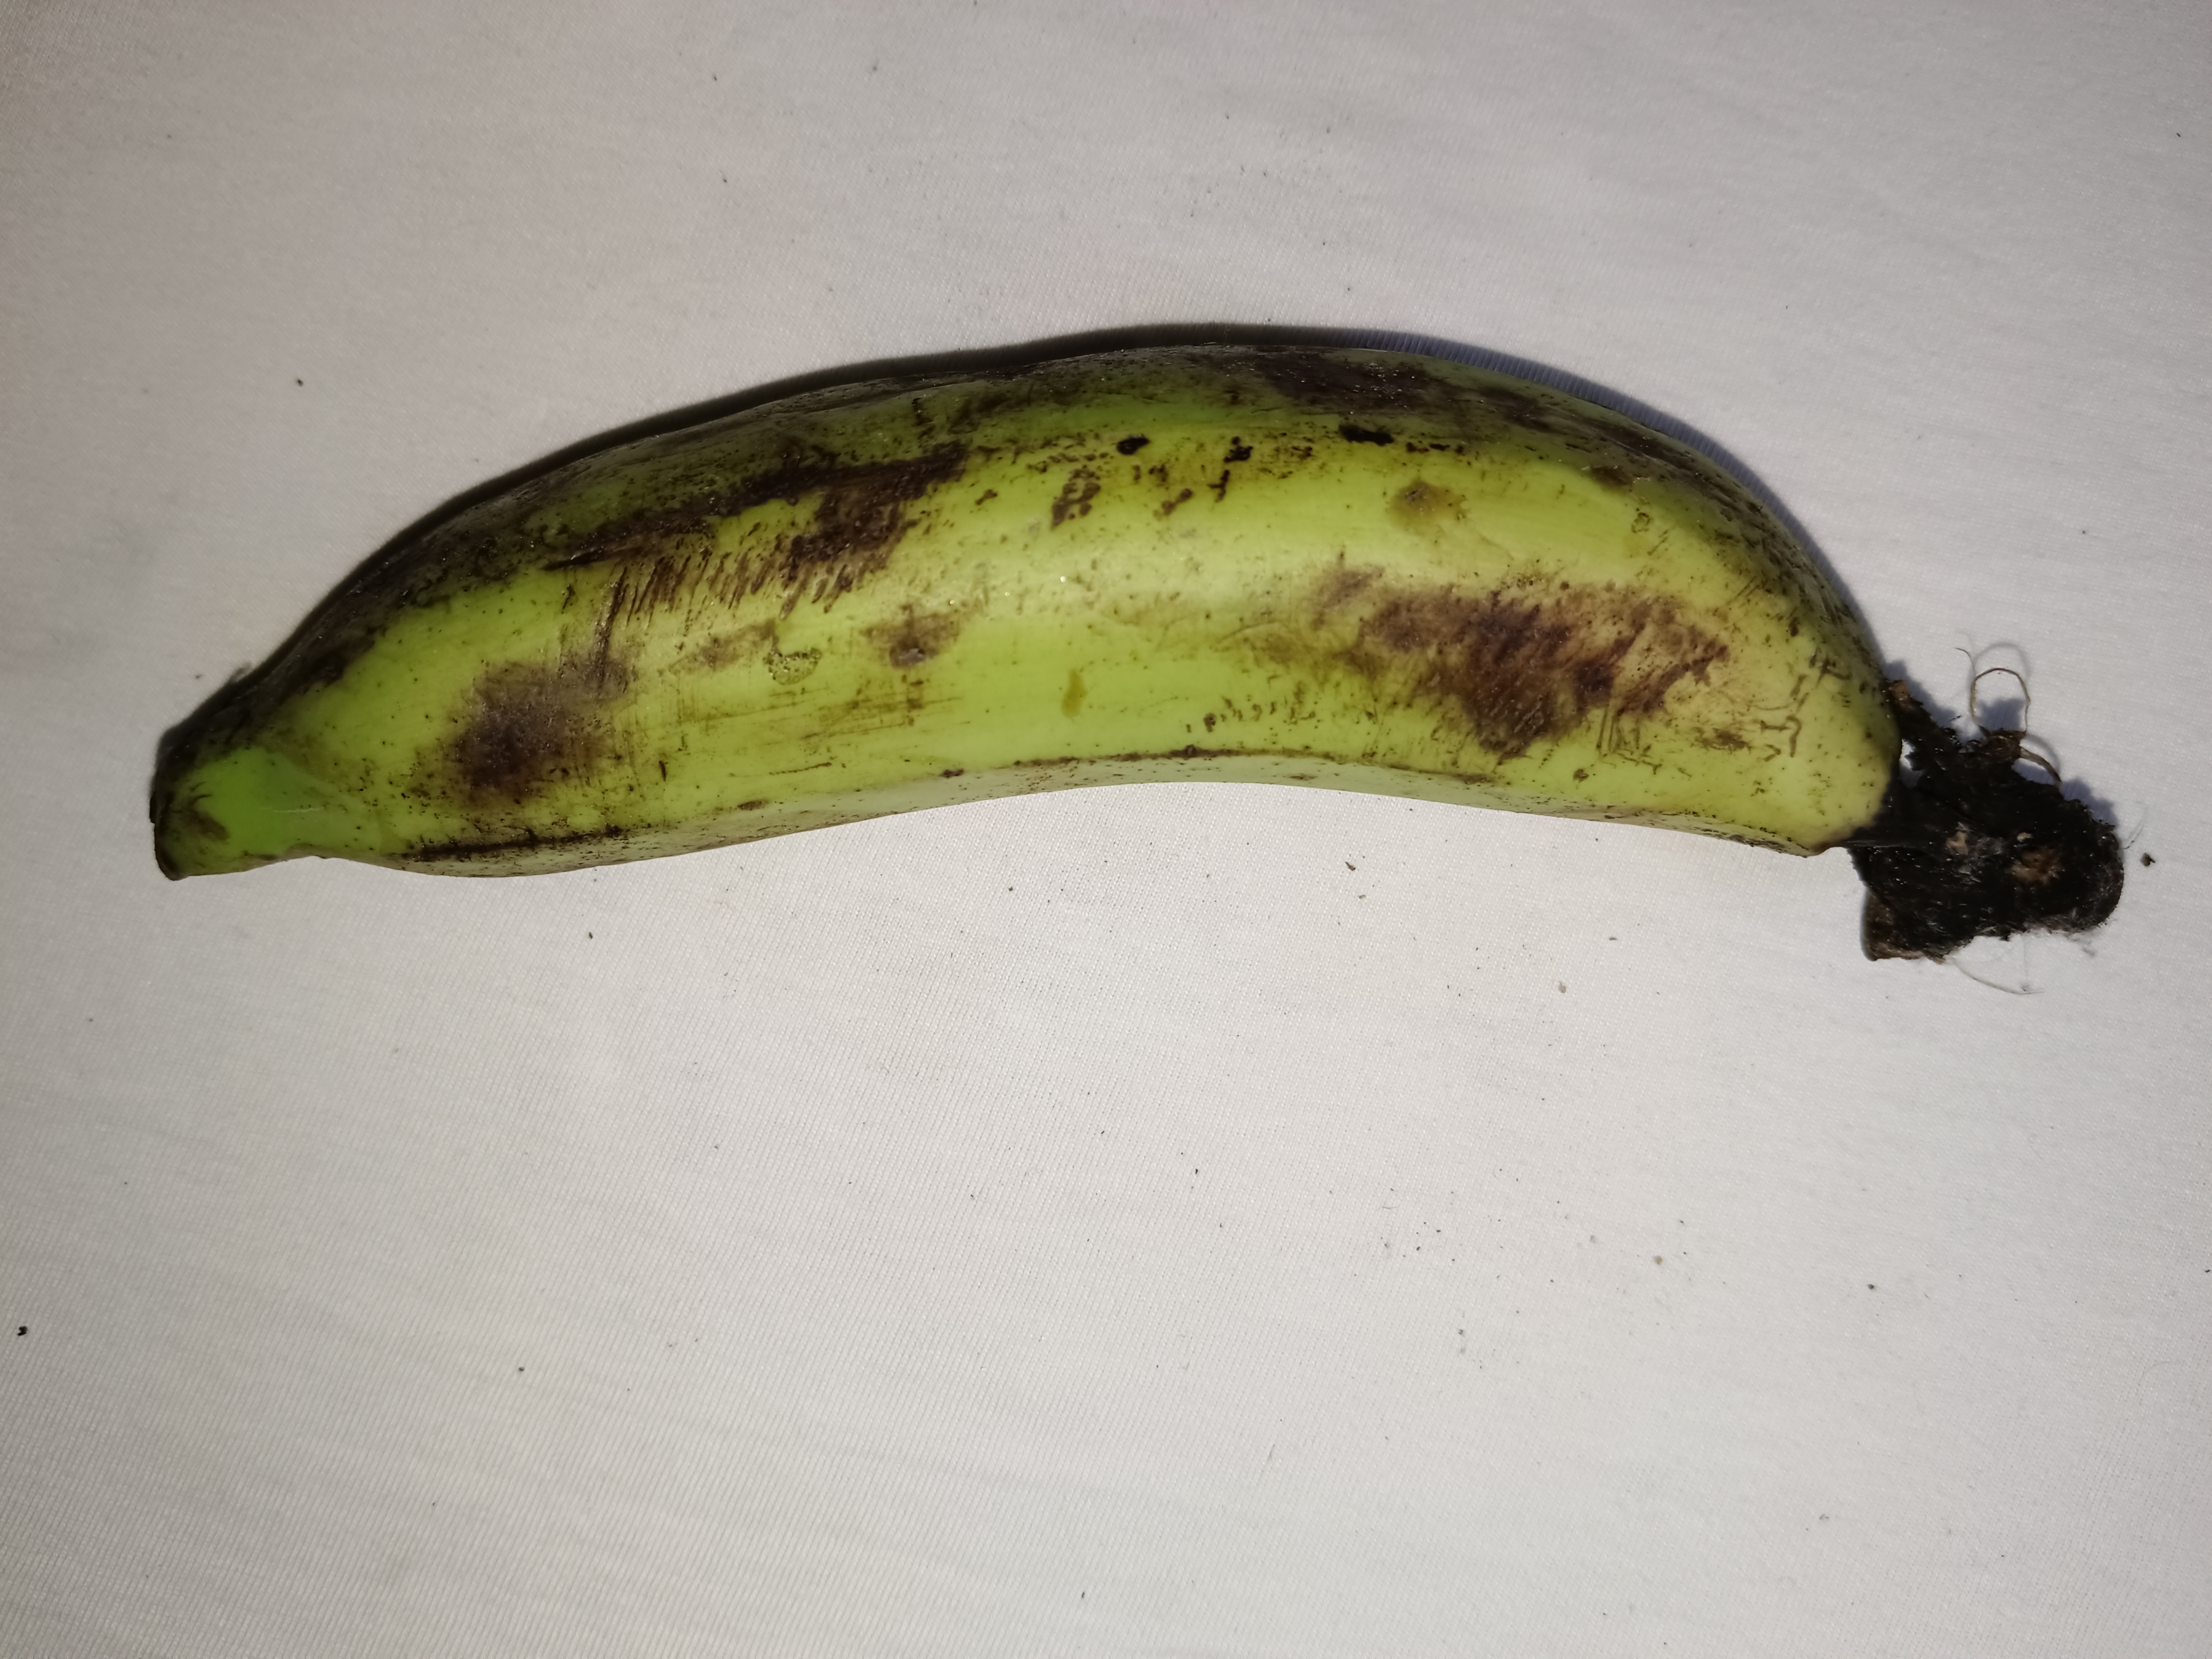
Banana variety: Shagor